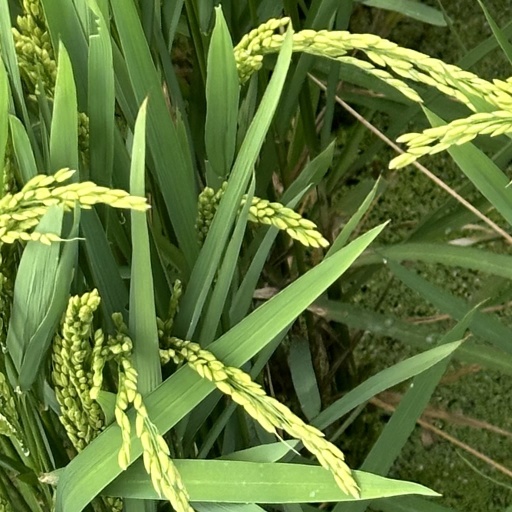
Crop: rice